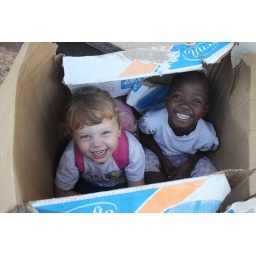
Hiding in box, pink shoes 006.jpgedit